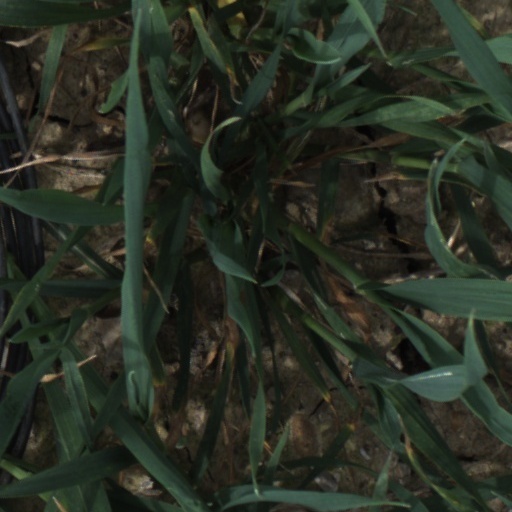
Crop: wheat